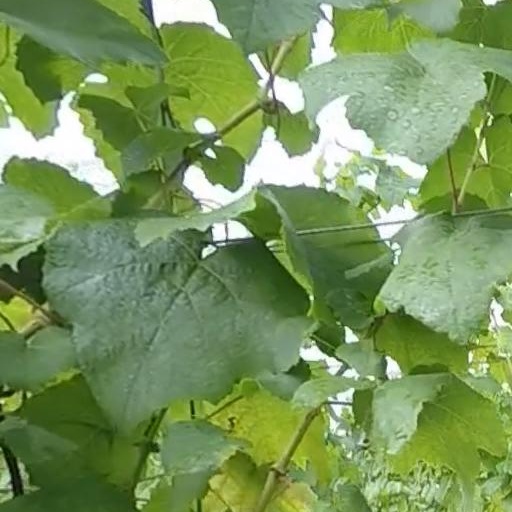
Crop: grape